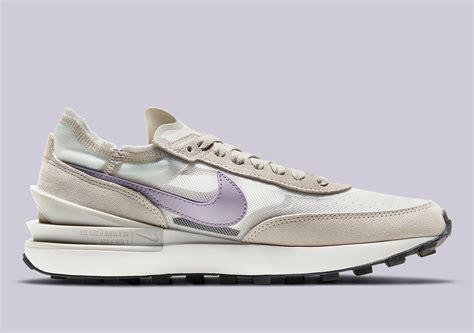
Brand: Nike
Model: Waffle One